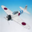
Label: airplane